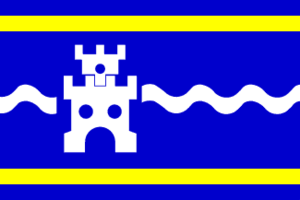
Drapeau de l'ancienne commune et ville actuelle de Dombourg (Domburg en néerlandais)
Dombourg est une ville et une station balnéaire néerlandaise réputée en Zélande. Elle est située sur la côte ouest de l'ancienne île de Walcheren et fait partie de la commune de Veere. L'hôtel de ville de Domburg date 1667 et l'église du XVᵉ siècle. Dombourg est la plus vieille station balnéaire de Zélande et la troisième plus vieille des Pays-Bas.